Stealth aircraft

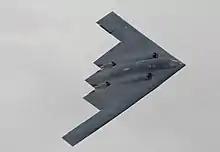
B-2 Spirit stealth bomber of the U.S. Air Force

Besides all the usual demands of flight, the design of a stealth or low-observability aircraft aims to reduce radar and infrared (thermal) detection, including: